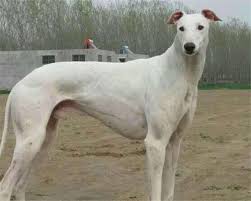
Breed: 234-n000065-whippet